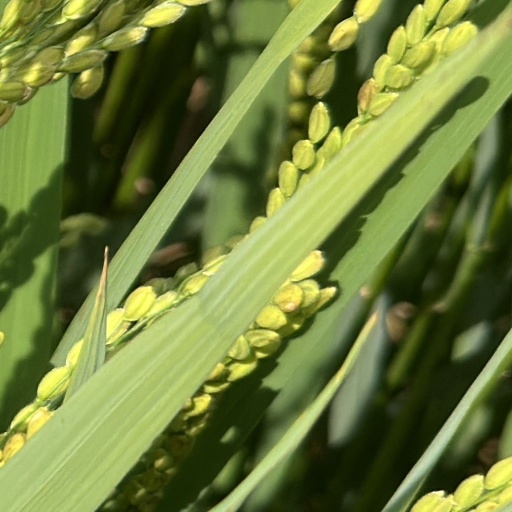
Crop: rice